One institution with two names

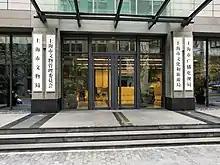
The entrance to the former office building of the Shanghai Municipal Culture and Tourism Bureau, with additional signs of the "Shanghai Municipal Bureau of Cultural Relics", "Shanghai Radio and Television Bureau" and "Shanghai Cultural Relics Management Committee" name plates can be seen.

"One institution with two names" is a bureaucratic arrangement in the Chinese government wherein a government agency exists in name only, and its functions are in practice performed by another agency or a Chinese Communist Party (CCP) organization so that in effect one institution has two or more governmental brands to use selectively for political, historical, or bureaucratic reasons. This type of arrangement was historically common until the mid-1980s but has been extensively revived by reforms which began in 2017.